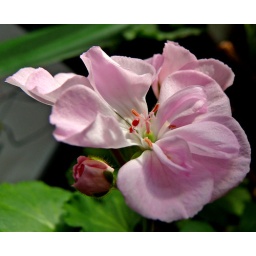
flower in winter behind the window